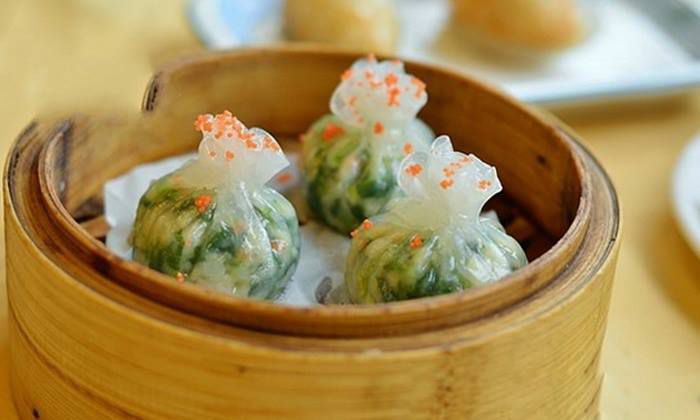
Dish: momos